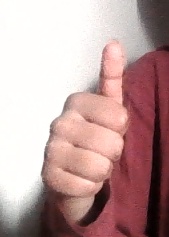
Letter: aleff